Pedals (Nottingham)

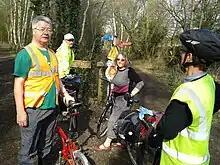
Pedals members on a guided ride along Route 6 of the National Cycle Network

Pedals is a voluntary organisation founded in 1979 to encourage more people to use bicycles and to campaign for safer and more attractive conditions for cyclists in the Nottingham area. Pedals campaigned to get Nottingham one of the country's largest network of urban cycle routes in the 1980s. It continues to press for many more facilities, especially in and across the City Centre and the north side of Nottingham, as well as linking better to nearby countryside.